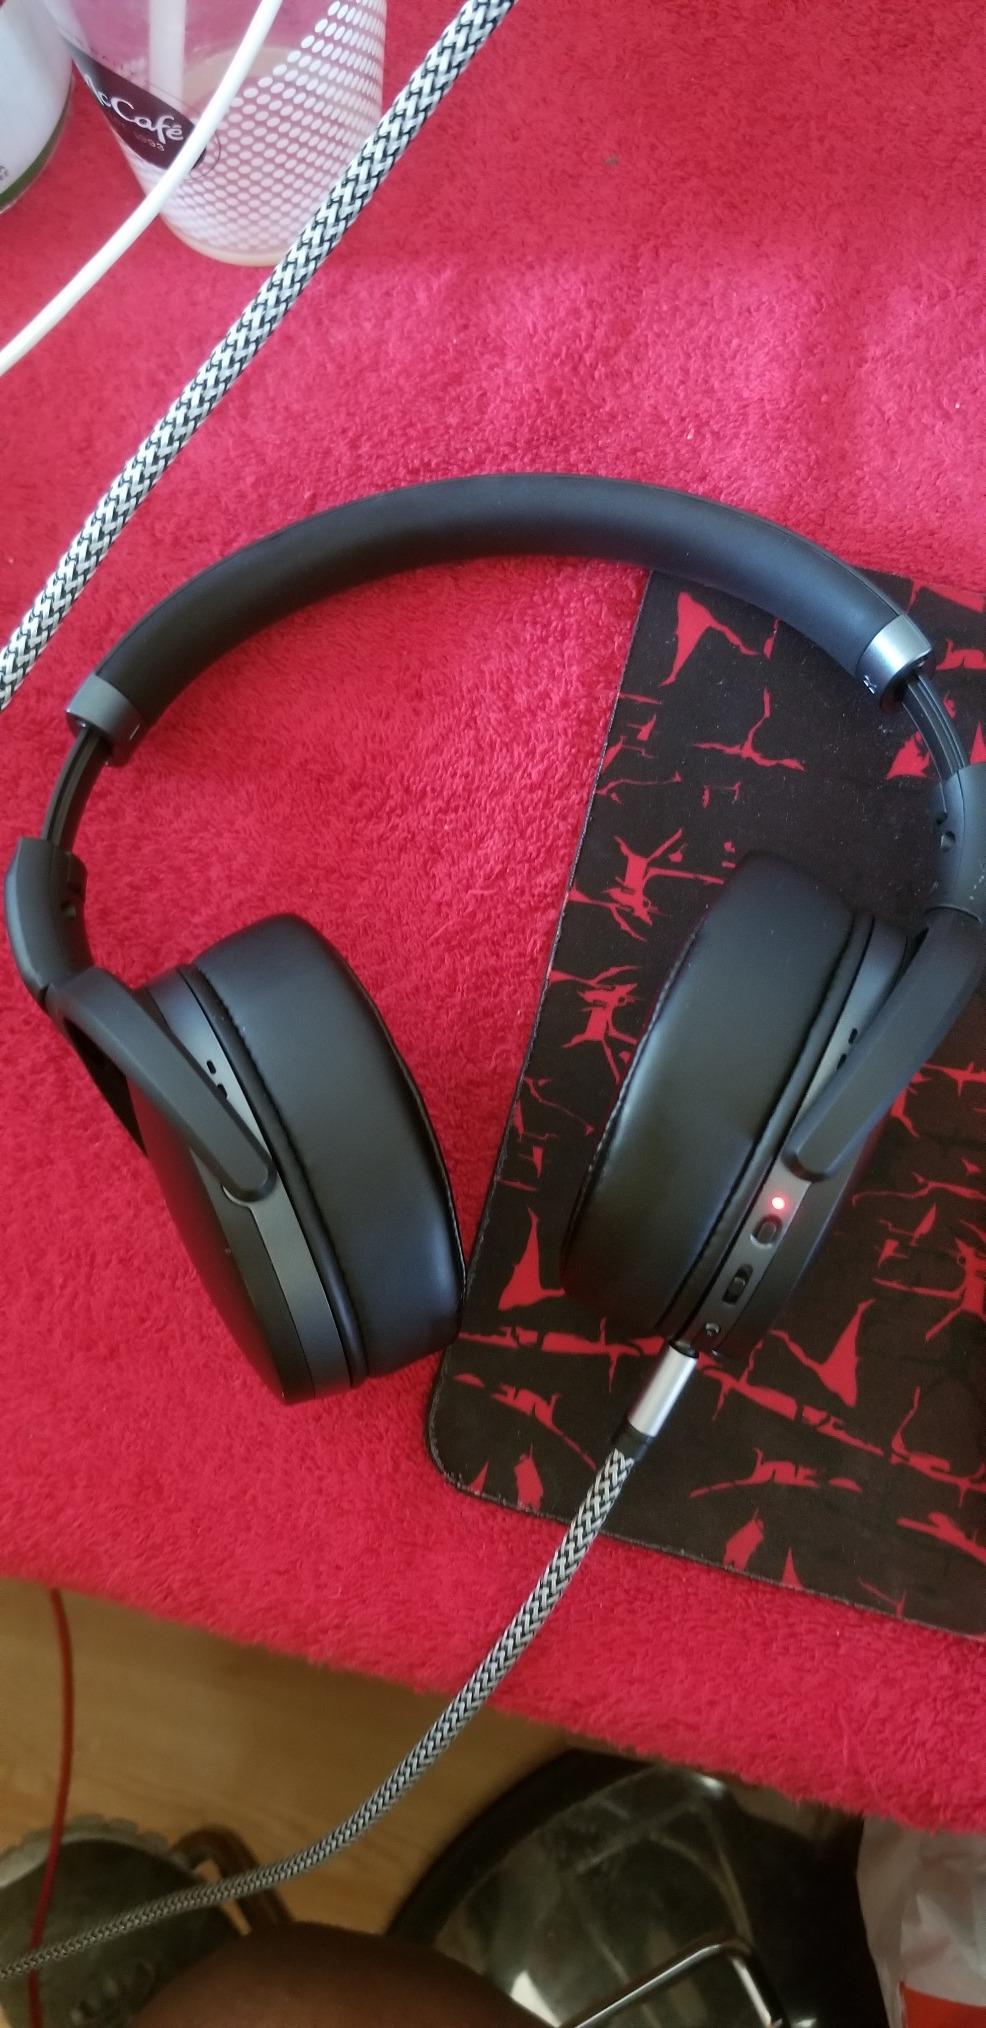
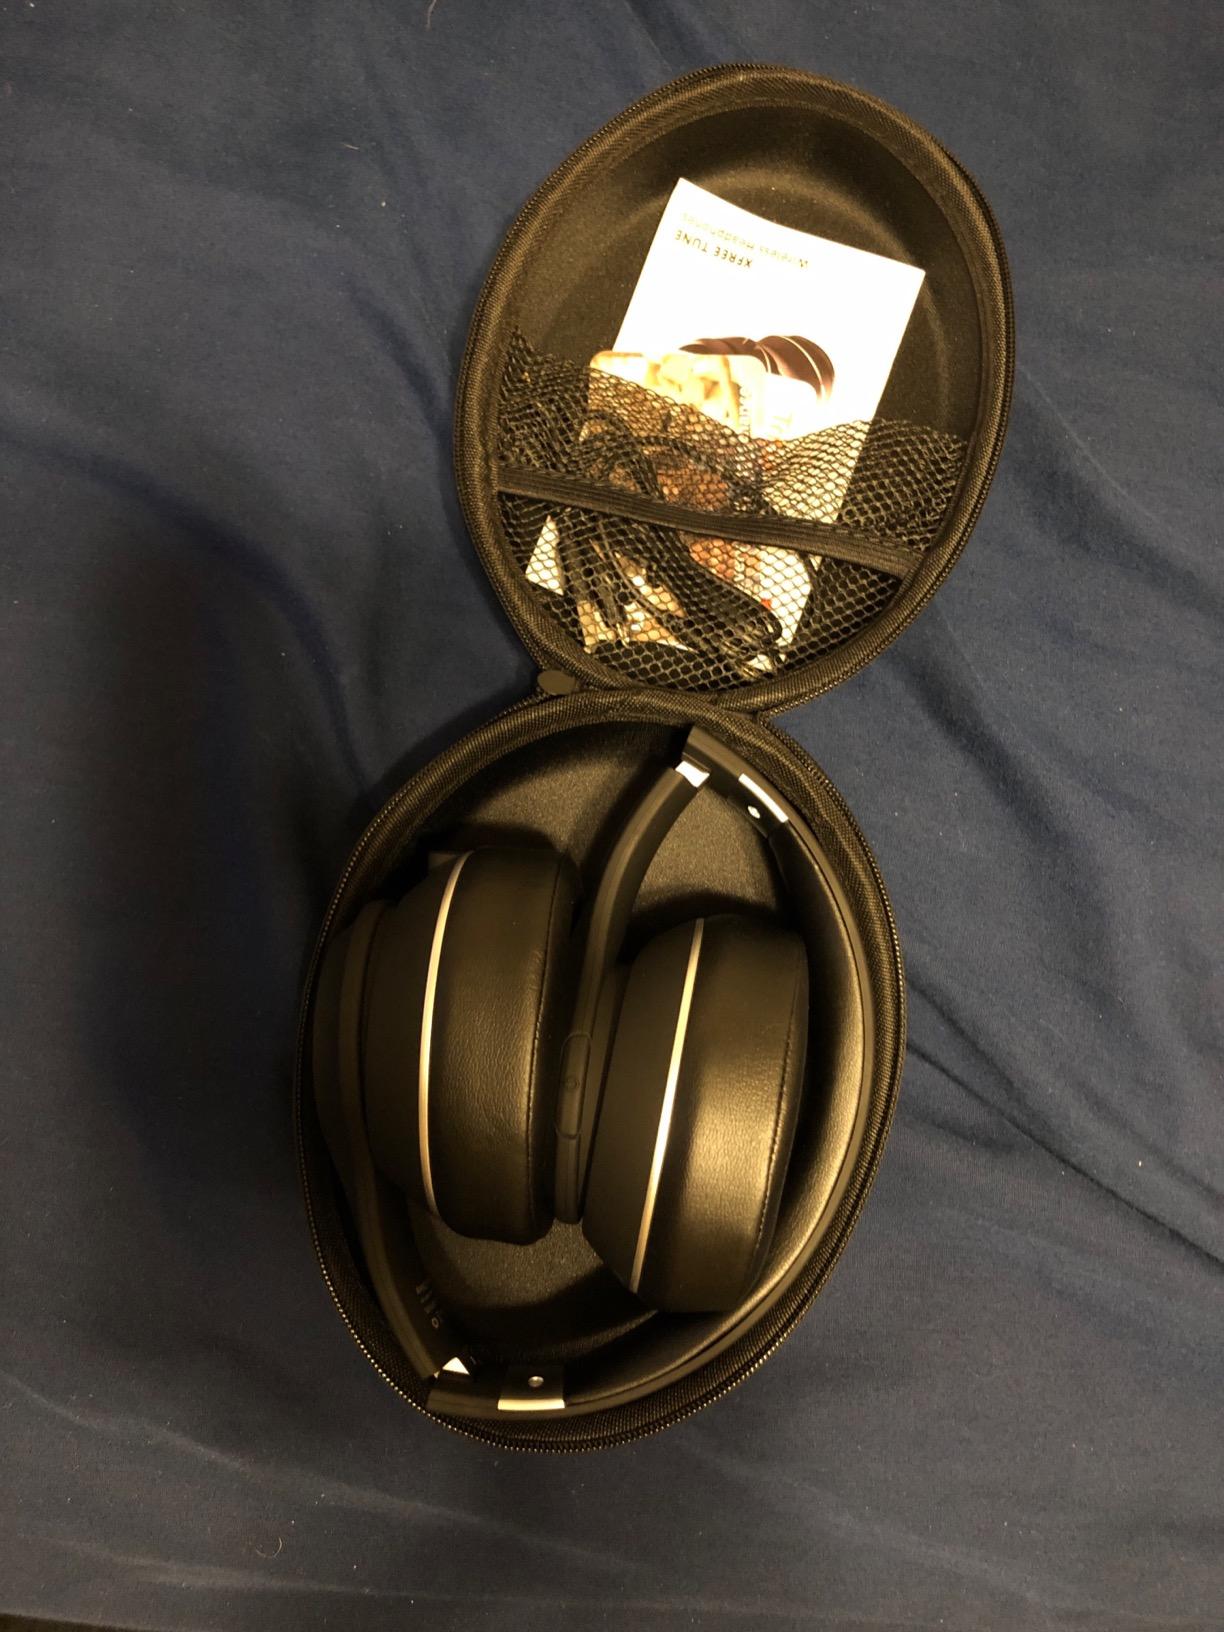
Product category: headphones
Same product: no